Nuclear star cluster

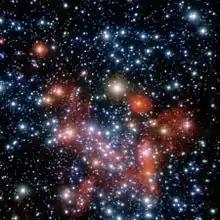
The nuclear star cluster of our own Milky Way Galaxy seen with adaptive optics in the infrared with the NaCo instrument on the VLT.

A nuclear star cluster (NSC) or compact stellar nucleus (sometimes called young stellar nucleus) is a star cluster with high density and high luminosity near the center of mass of most galaxies.